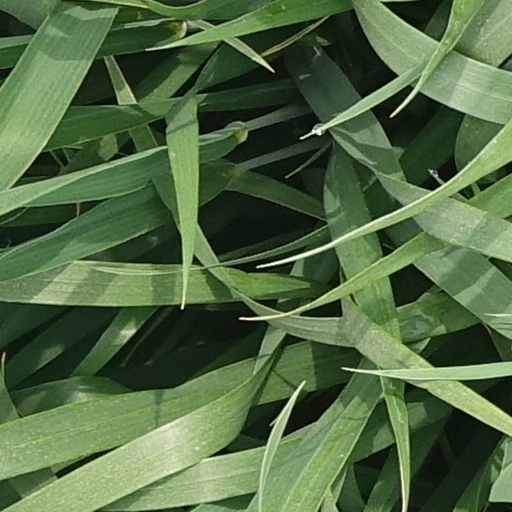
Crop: wheat